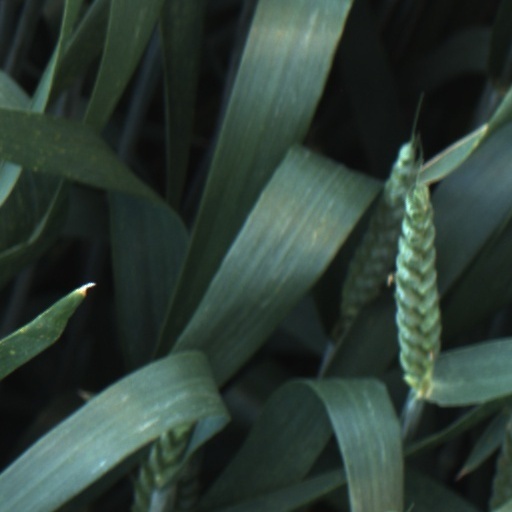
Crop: wheat